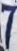
Number: 7